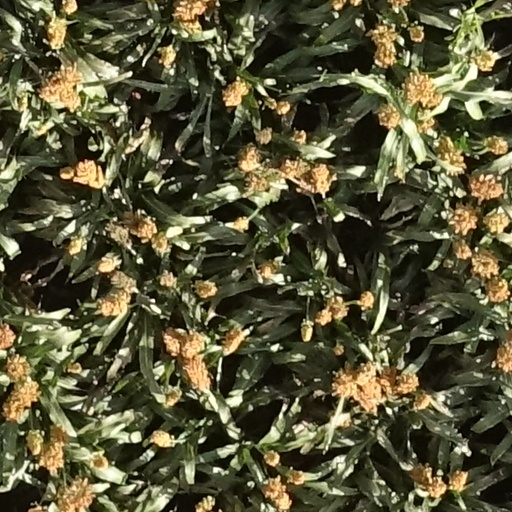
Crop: sorghum